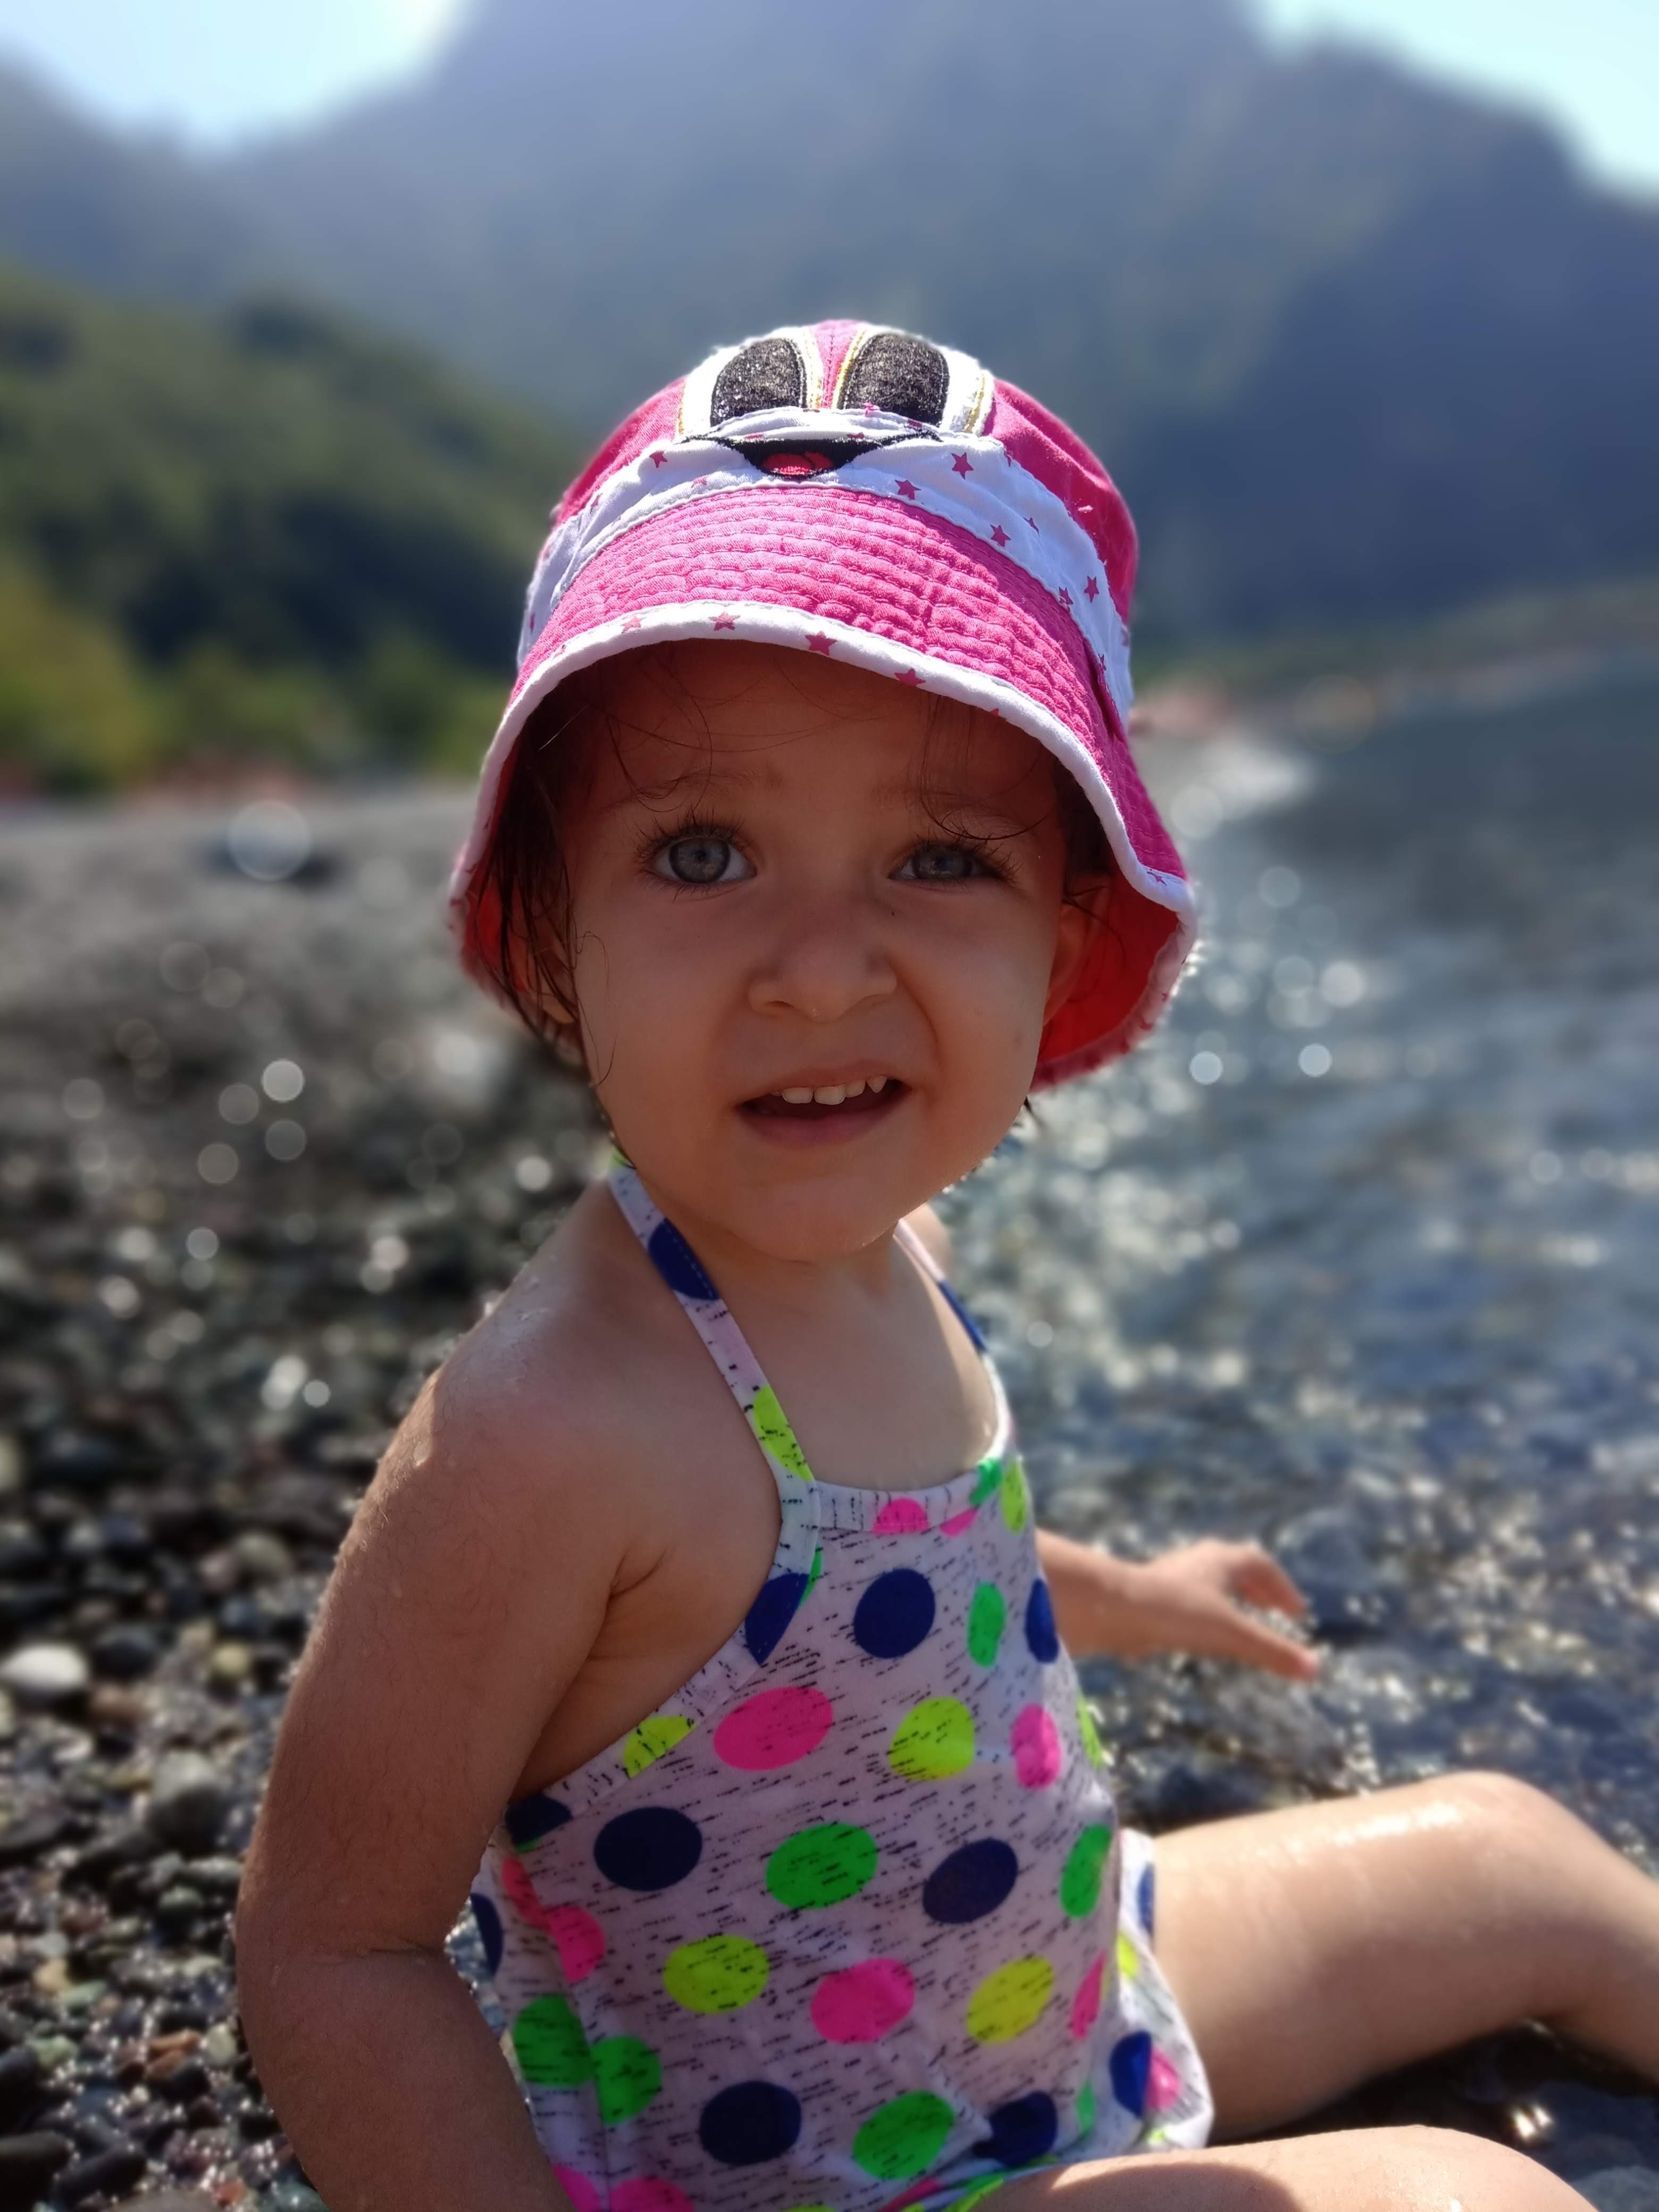
beach, bokeh, happiness, innocent, life, nature, sea, water, child, vacation, sun hat, summer, headgear, fun, smile, toddler, happy, hat